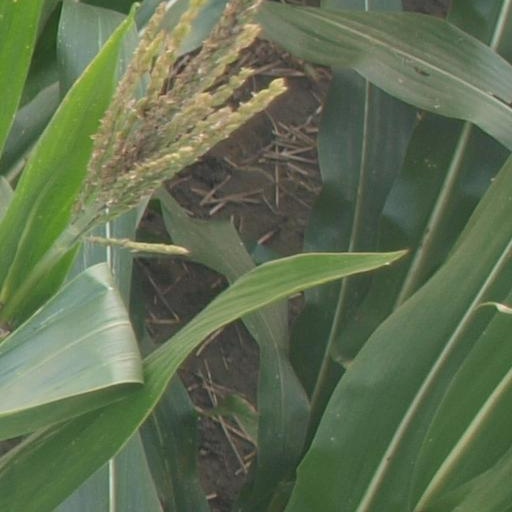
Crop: maize; corn